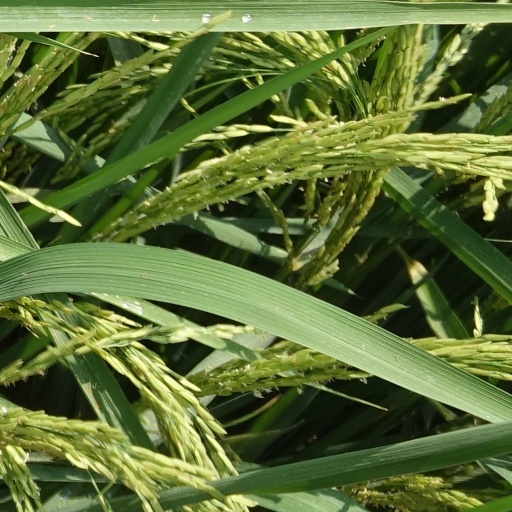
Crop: rice